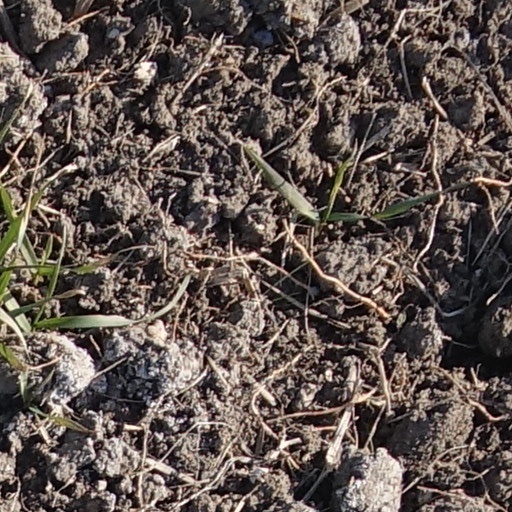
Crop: wheat